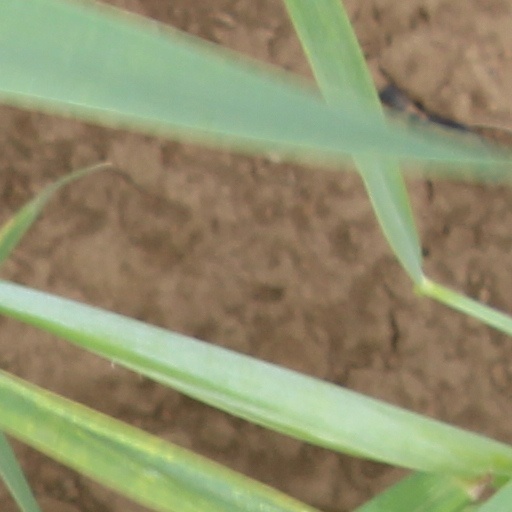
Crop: wheat